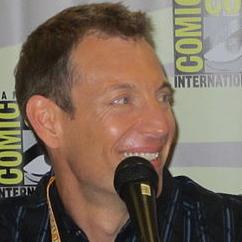
Age: 44